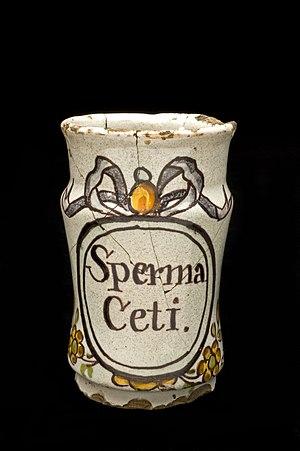
Le blanc de baleine ou spermaceti est une substance blanche présente dans la tête de certains cétacés comme le cachalot ou l'hyperoodon. L'organe correspondant est nommé organe du spermaceti. La plupart des autres cétacés ont un organe similaire moins développé, appelé melon.
L'huile de baleine est l'huile animale obtenue de plusieurs espèces de baleines de la famille des balénidés, telles que la baleine de Biscaye ou la baleine du Groenland. On a aussi tiré beaucoup d'huile de baleine des cachalots, et localement des orques et des bélugas.